Internet Crime Complaint Center

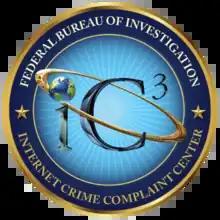
Seal of the FBI Internet Crime Complaint Center

The Internet Crime Complaint Center (IC3) is a division of the Federal Bureau of Investigation (FBI) concerning suspected Internet-facilitated criminal activity. The IC3 gives victims a convenient and easy-to-use reporting mechanism that alerts authorities of suspected criminal or civil violations on the Internet. The IC3 develops leads and notifies law enforcement agencies at the federal, state, local and international level. Information sent to the IC3 is analyzed and disseminated for investigative and intelligence purposes to law enforcement and for public awareness.